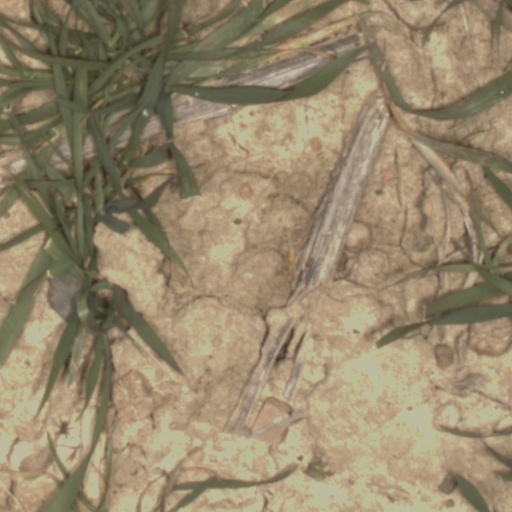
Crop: wheat